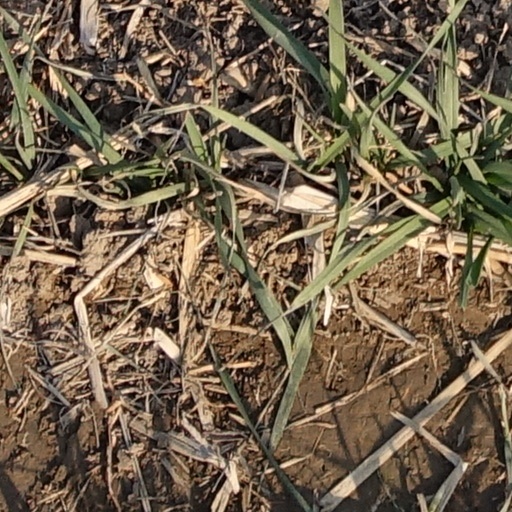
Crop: wheat